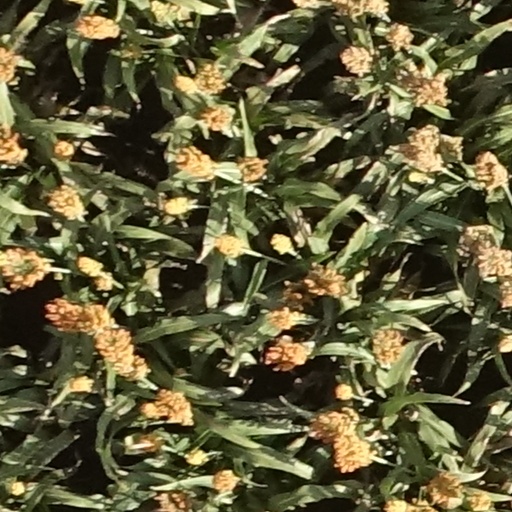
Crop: sorghum